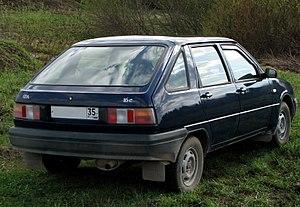
La Izh Oda est une berline compacte produite à Ijevsk en Russie de 1990 à 2005, par le constructeur automobile russe Izh.